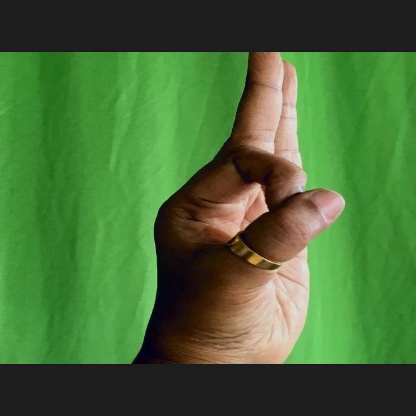
Mudra: Aralam